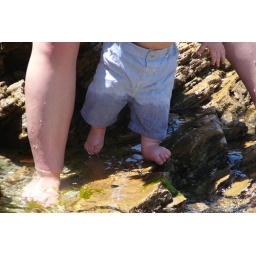
We take a break from our walk around the Mount to treat our tootsies to some ocean water fun.